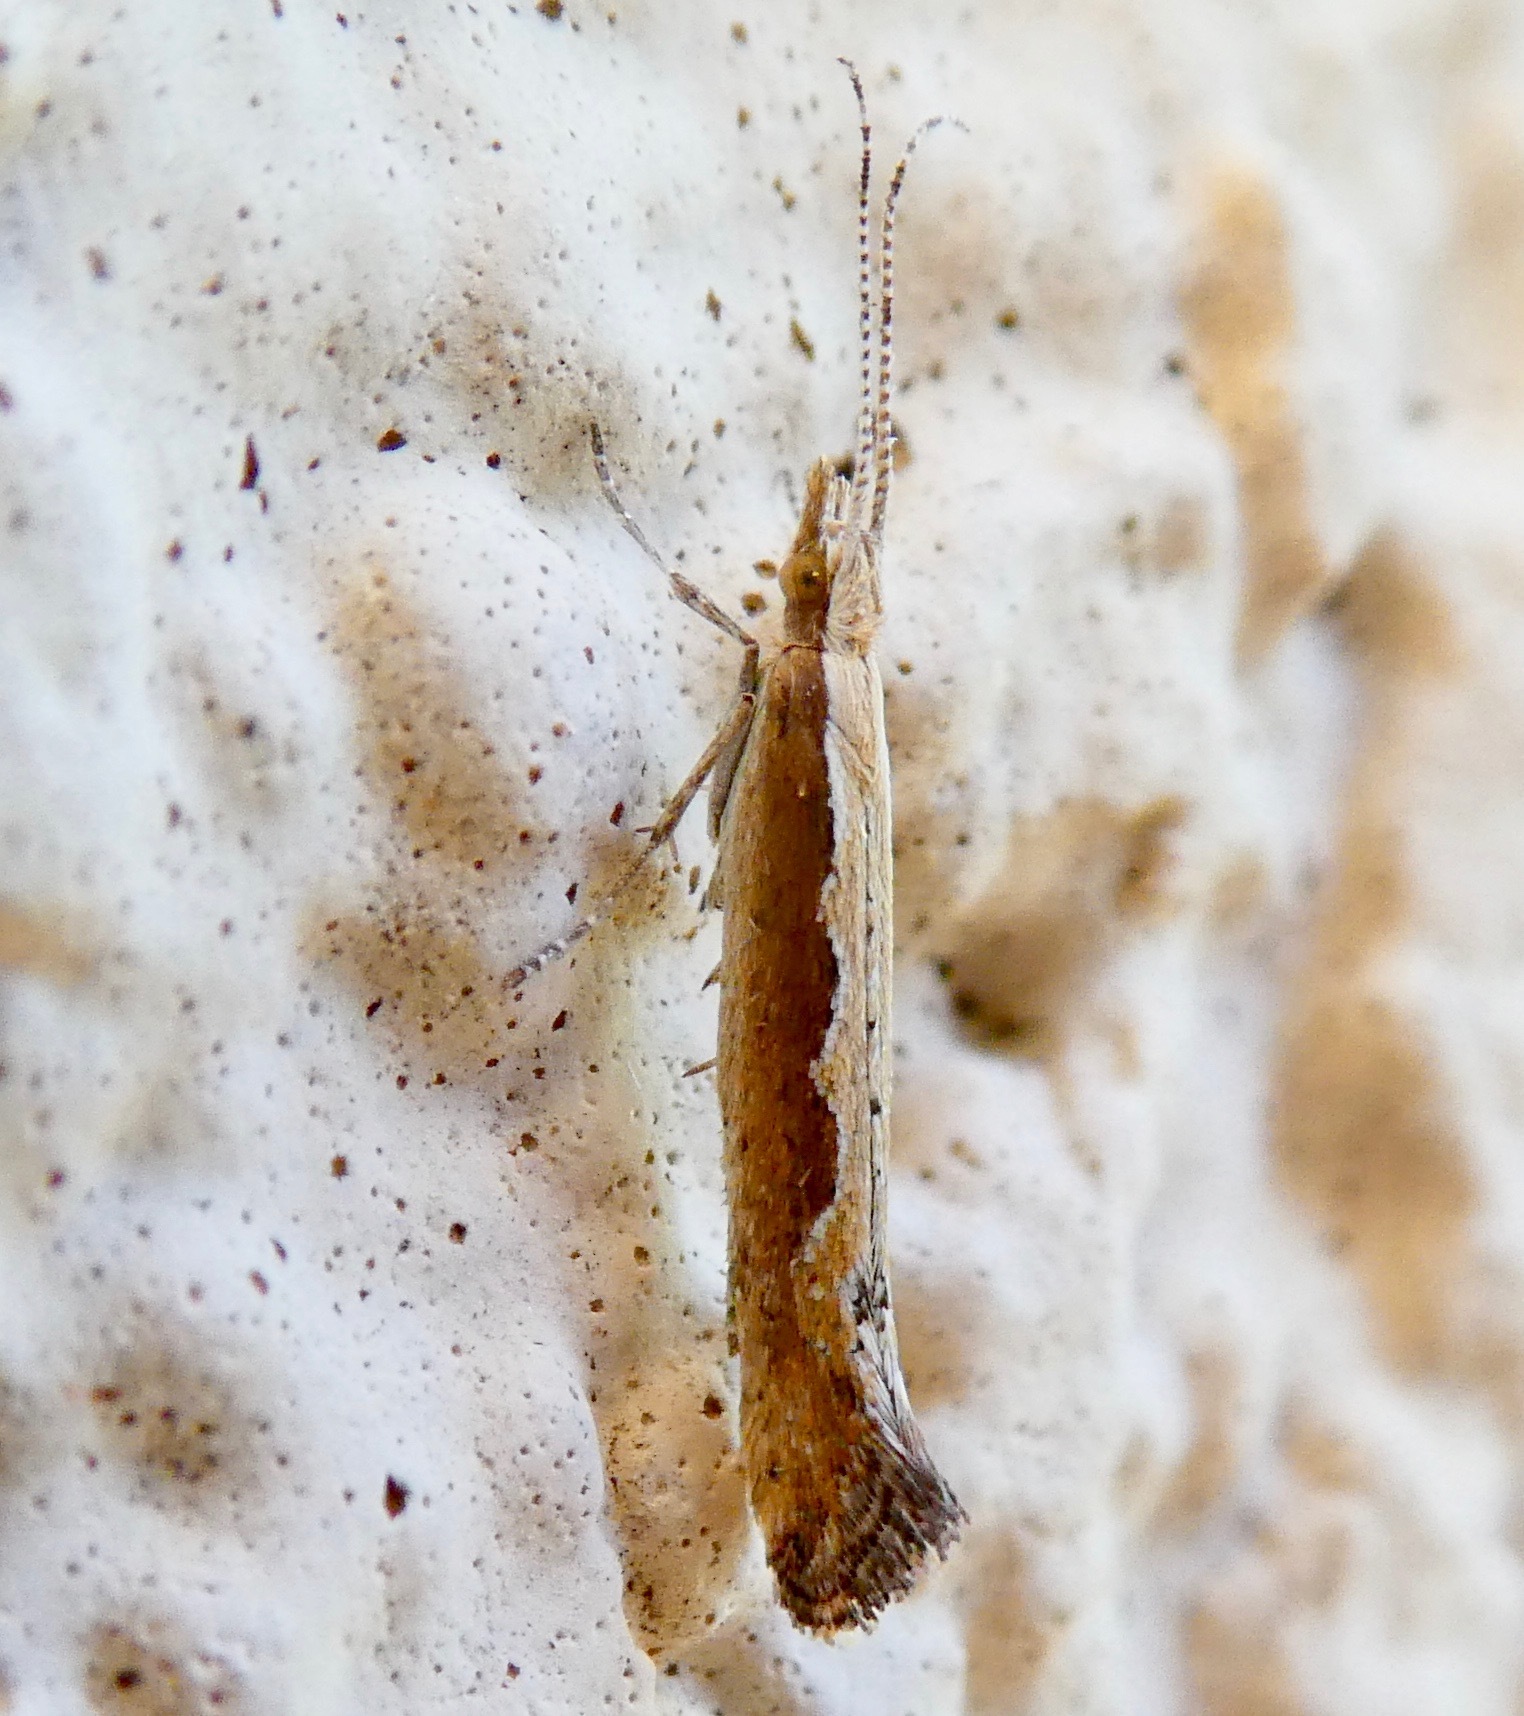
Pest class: diamondback_moth